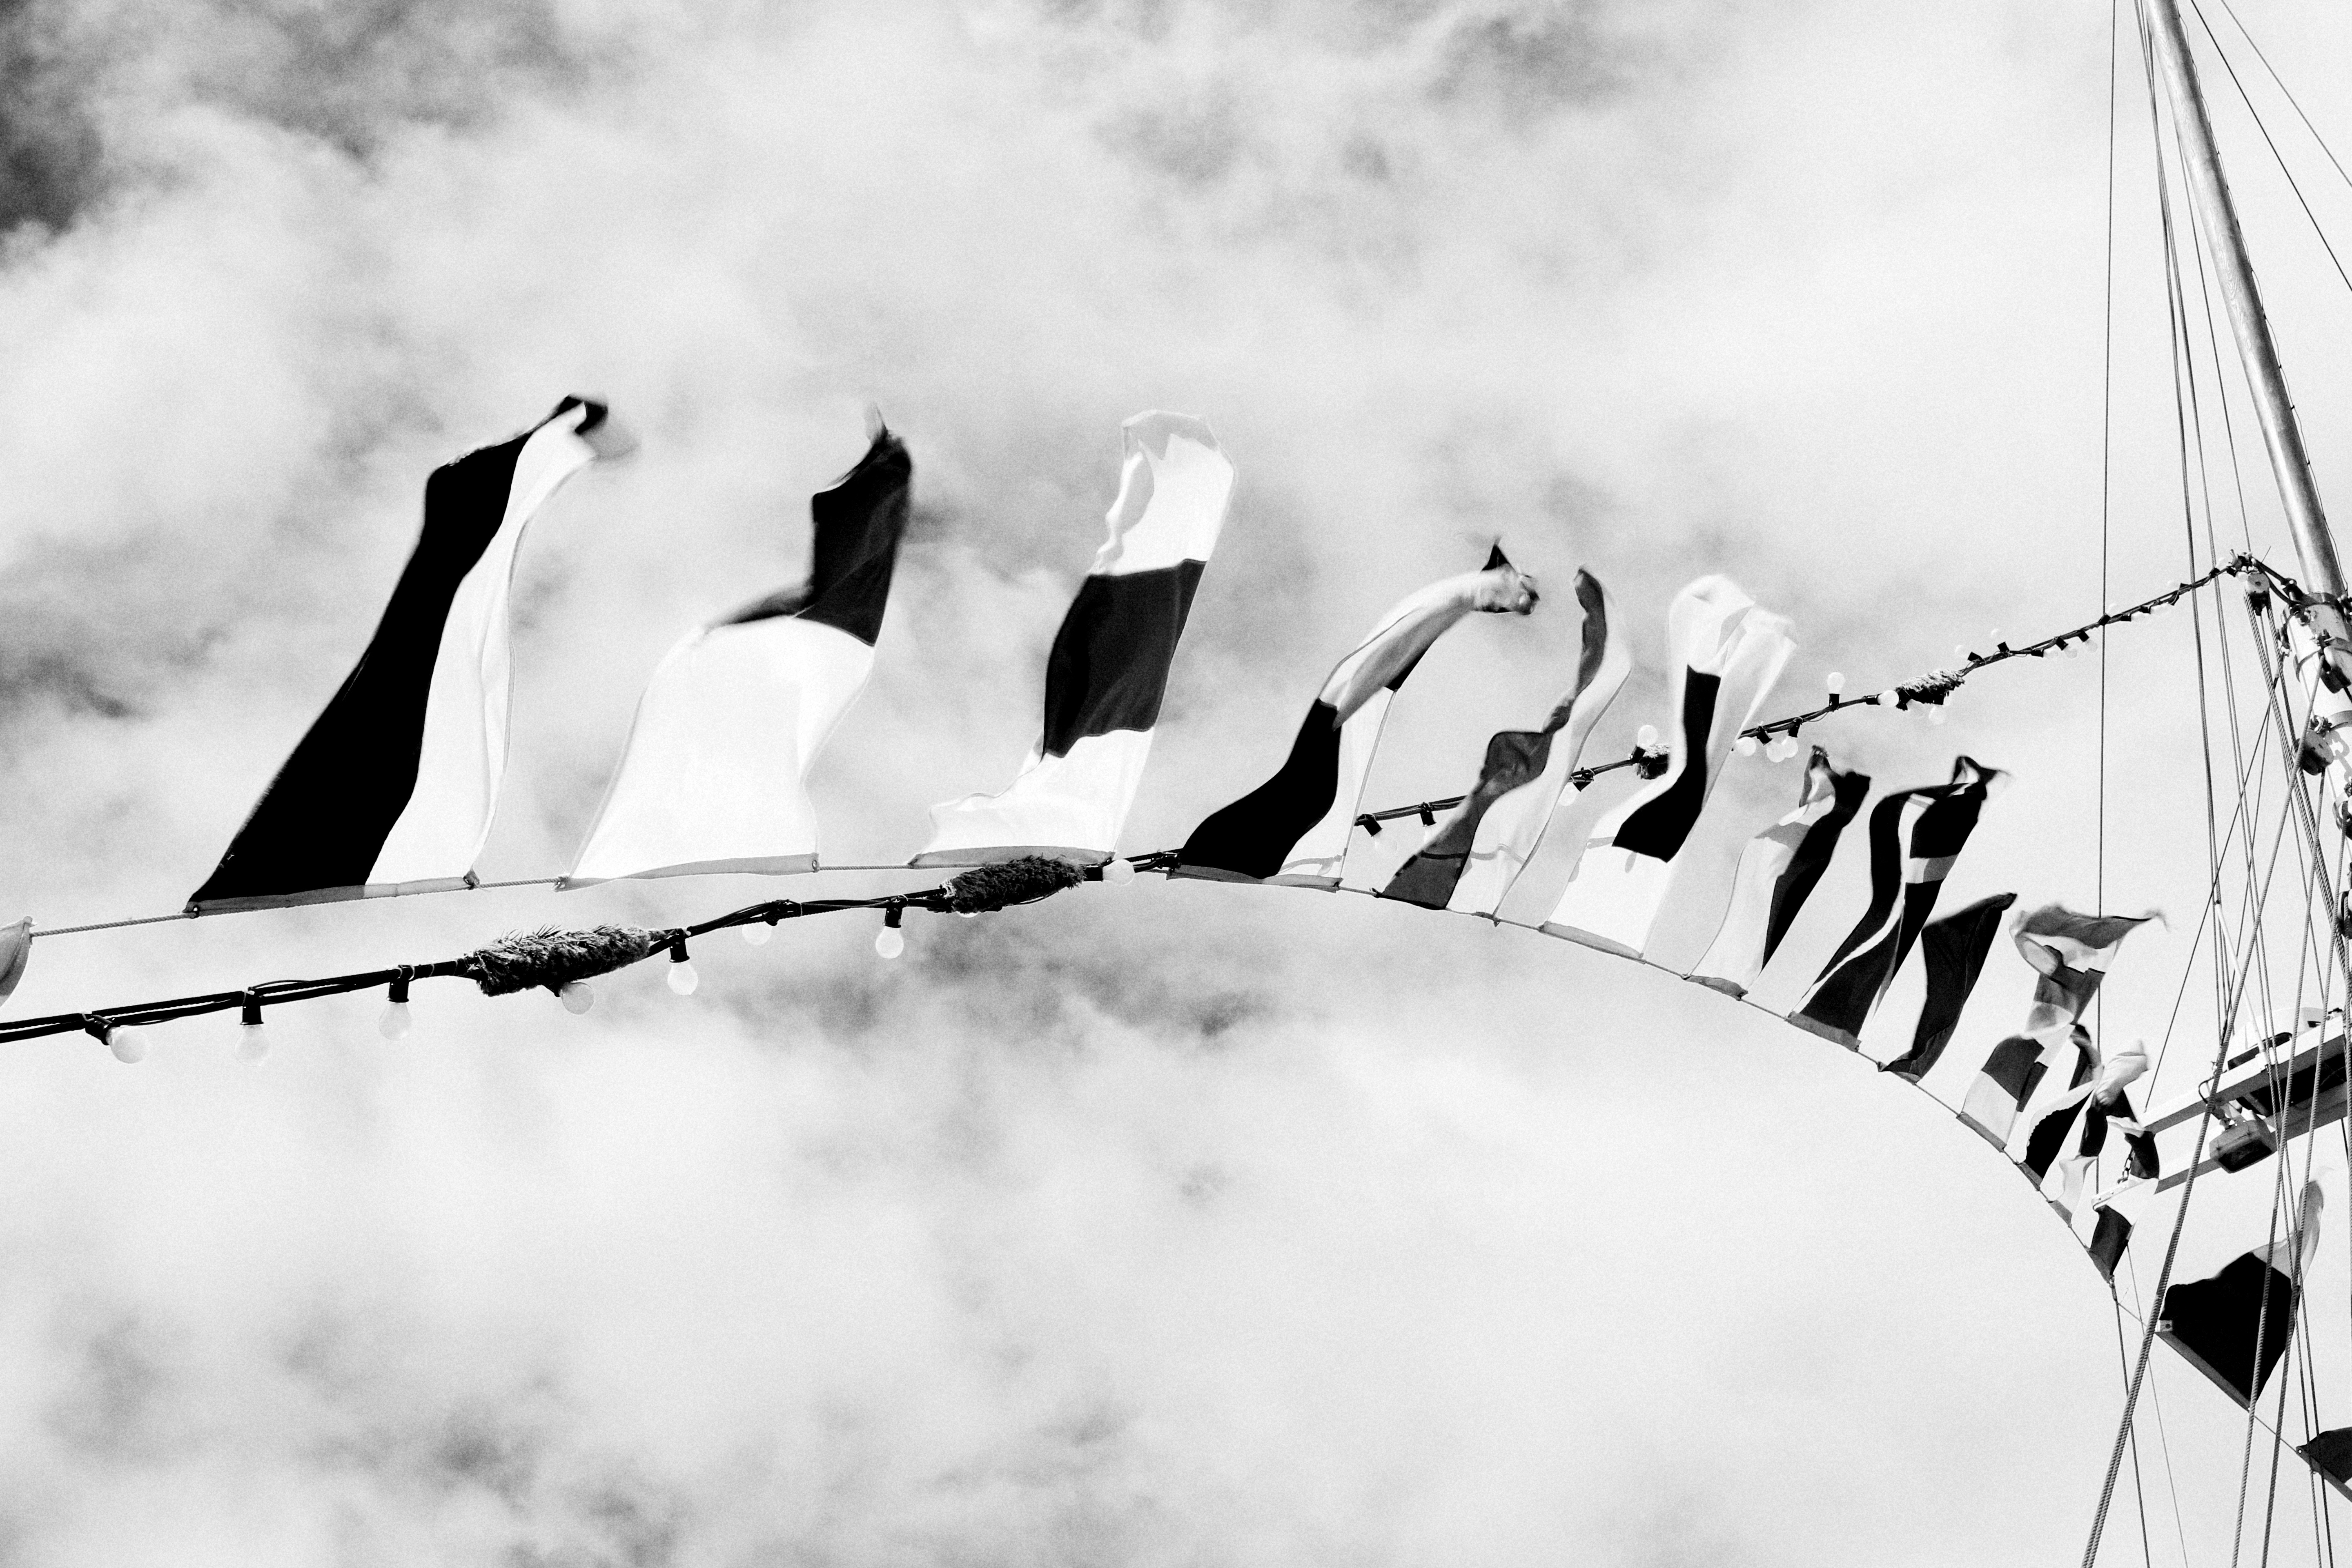
snow, winter, wing, black and white, white, boat, photography, wind, line, mast, rigging, signal, black, monochrome, season, nautical, flags, sailing boat, monochrome photography, atmosphere of earth